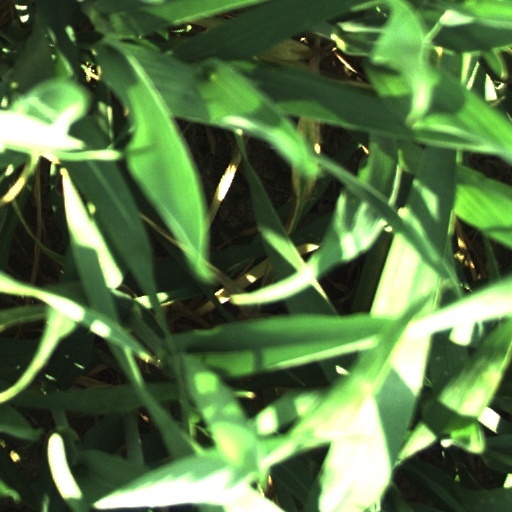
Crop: wheat